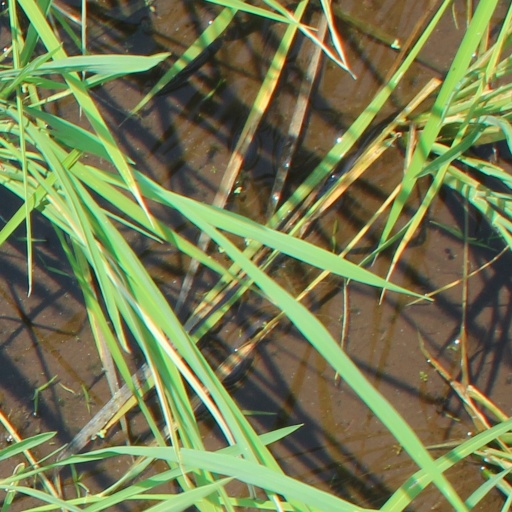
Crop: rice